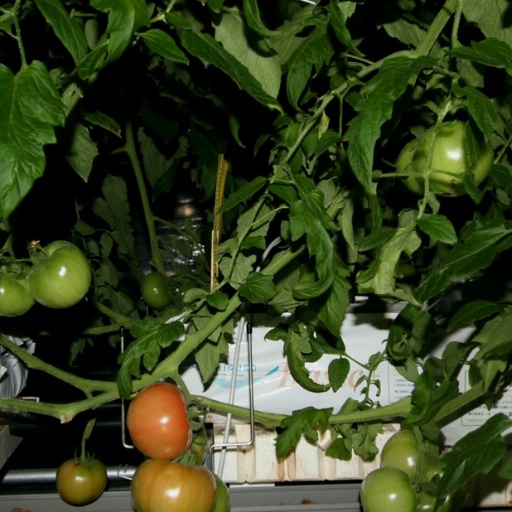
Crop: tomato